America's Got Talent

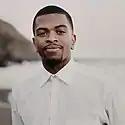
Brandon Leake, season fifteen winner

The thirteenth season aired during 2018, between May 29 and September 19. Open auditions were held in late 2017 until early 2018, within Orlando, Cincinnati, Savannah, Milwaukee, Houston, Las Vegas, New York, Nashville and Los Angeles. The Judges' auditions were filmed in March 2018 at the Pasadena Civic Auditorium in Los Angeles. A minor change was made to the format of the Judge Cuts in terms of the number of participants in this stage from the auditions being reduced to seventy-two, with about eighteen performing each week. The guest judges featured in the Judge Cuts for the thirteenth season consisted of Ken Jeong, Olivia Munn, Martina McBride and Chris Hardwick. This season was won by magician Shin Lim, with acrobatic group Zurcaroh coming in second, and violinist Brian King Joseph placing third.